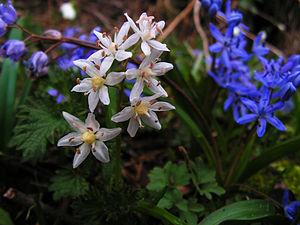
Scilla bifolia blanche, Isère (France)
La Scille à deux feuilles est une petite plante bulbeuse printanière à fleurs bleu violacé, de la famille des Liliaceae selon la classification classique. La classification phylogénétique APG II la place dans la famille des Hyacinthaceae ; la classification phylogénétique APG III la classe dans la famille des Asparagaceae. Elle est parfois appelée Étoile bleue mais on trouve parfois des individus aux fleurs blanches.